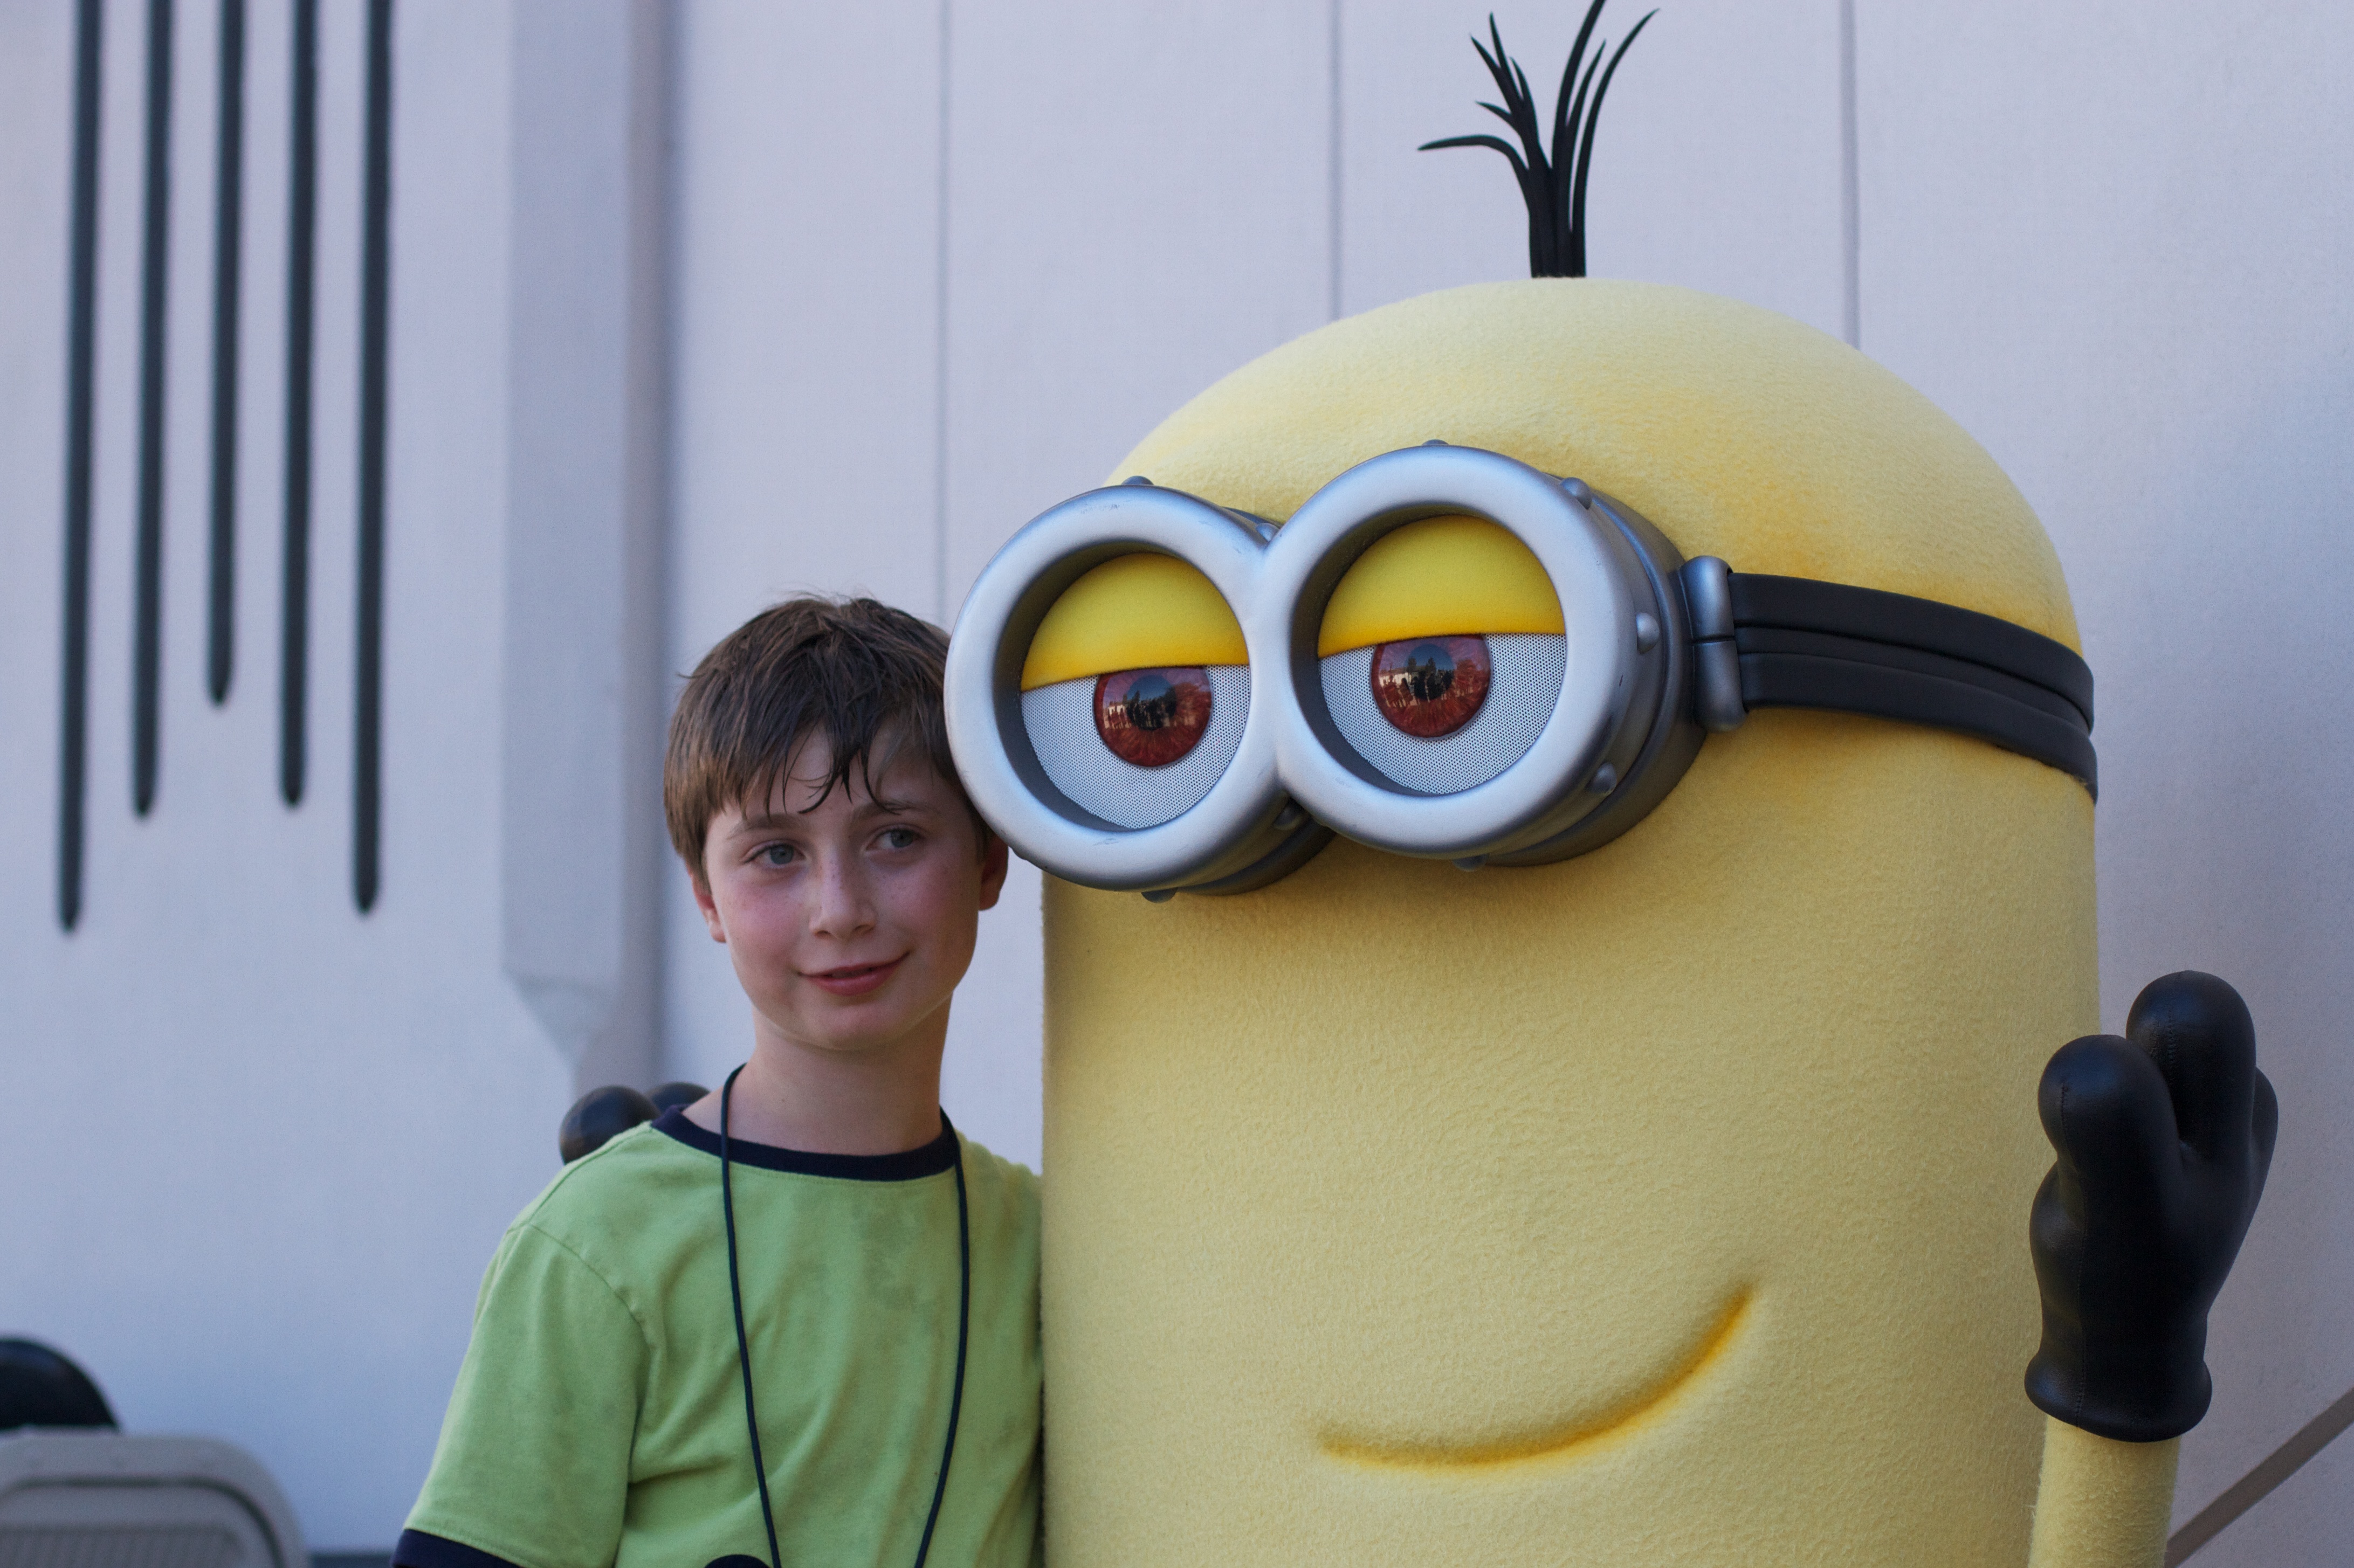
color, yellow, cool image, glasses, head, organ, vision care